Pennington Flash Country Park

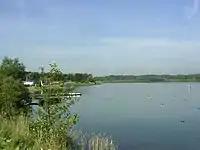
The Flash

Pennington Flash Country Park is a country park located between Lowton and Leigh in Greater Manchester, England.